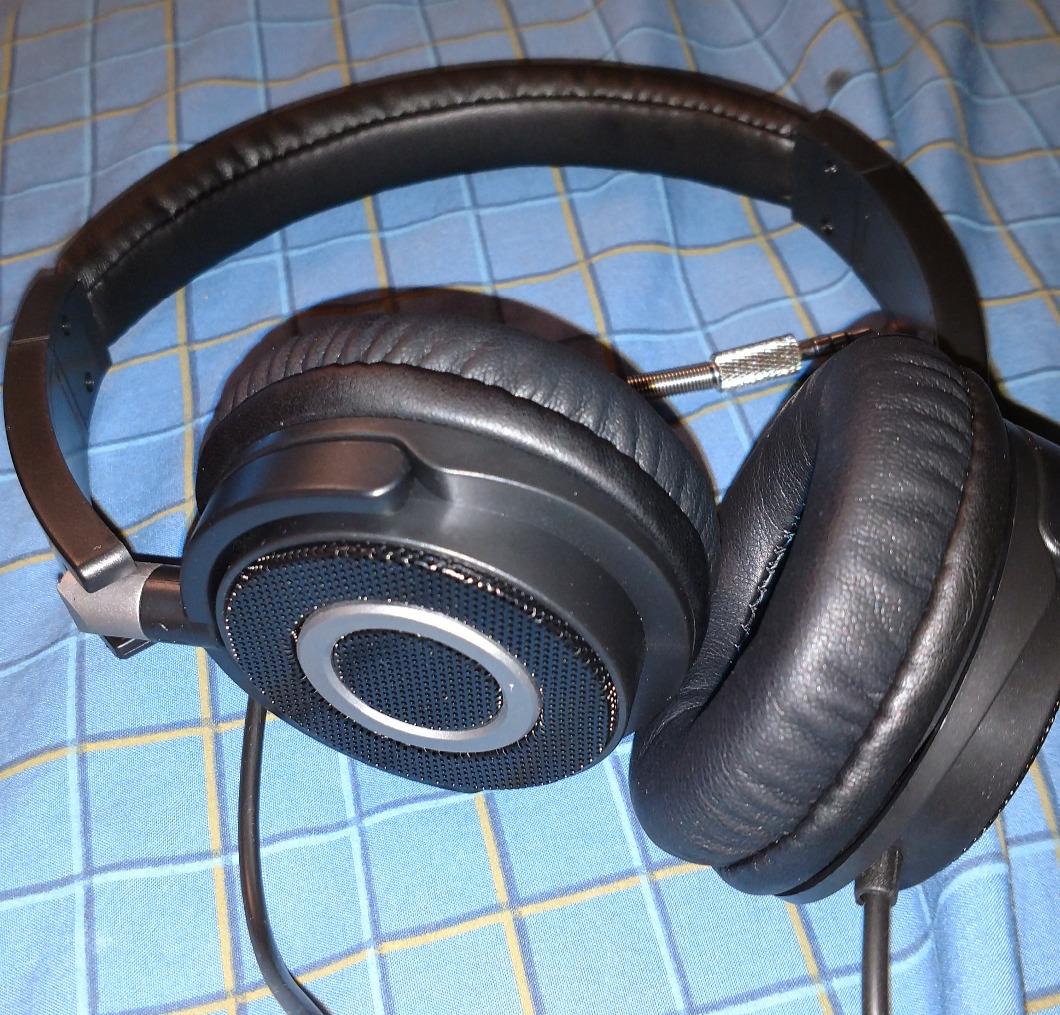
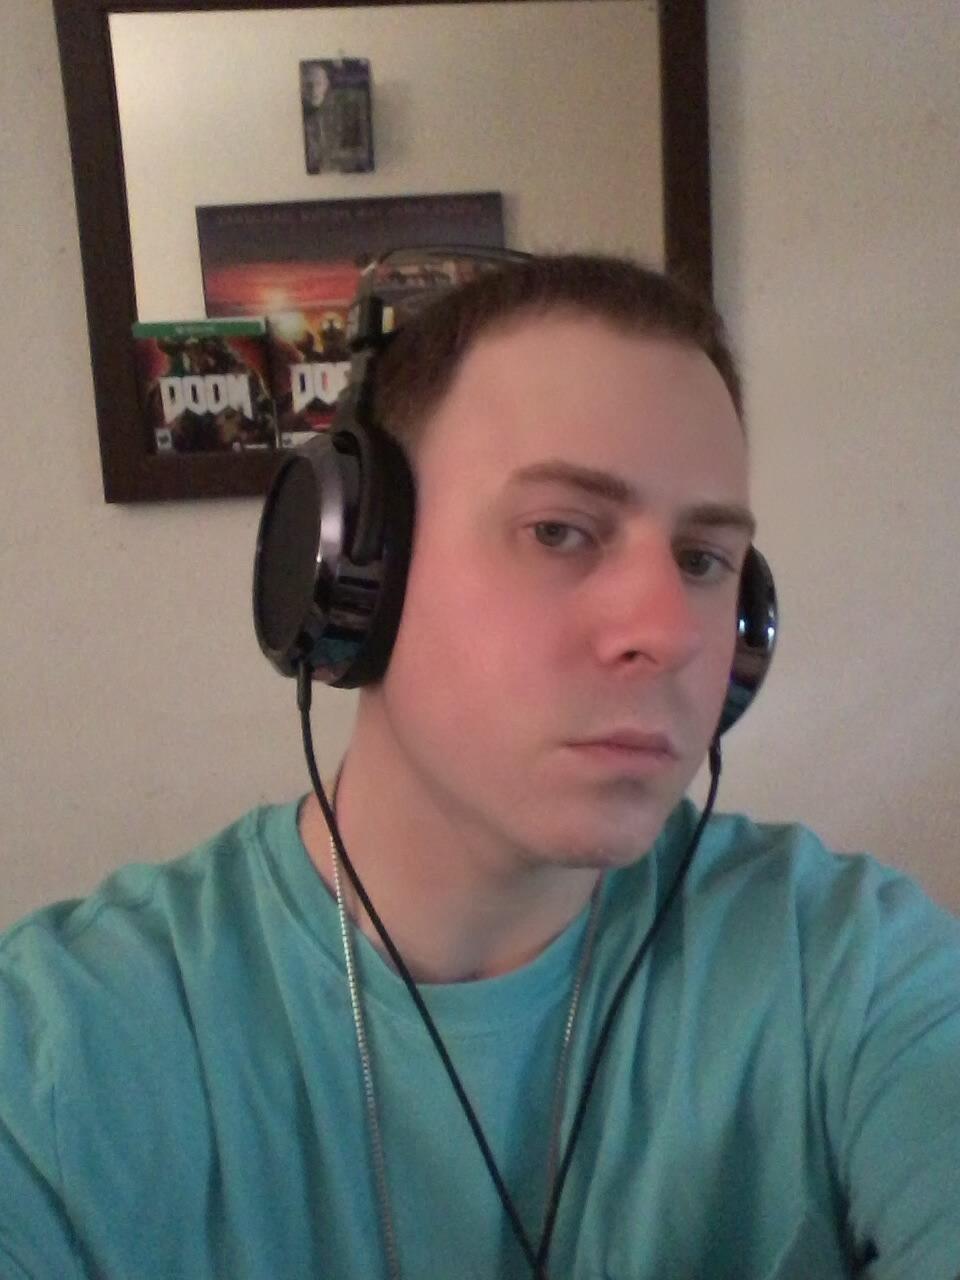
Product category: headphones
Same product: no